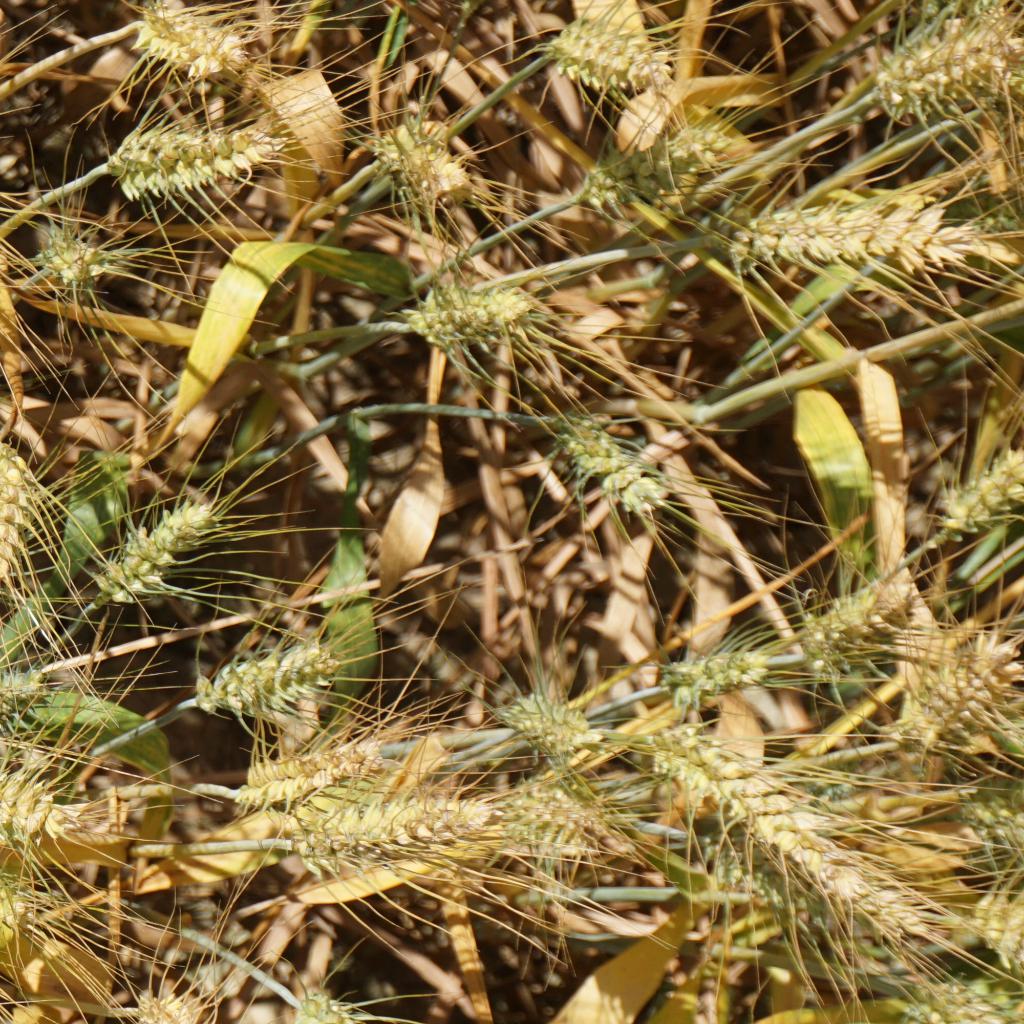
Country: France
Location: Gréoux
Wheat development stage: Filling - Ripening